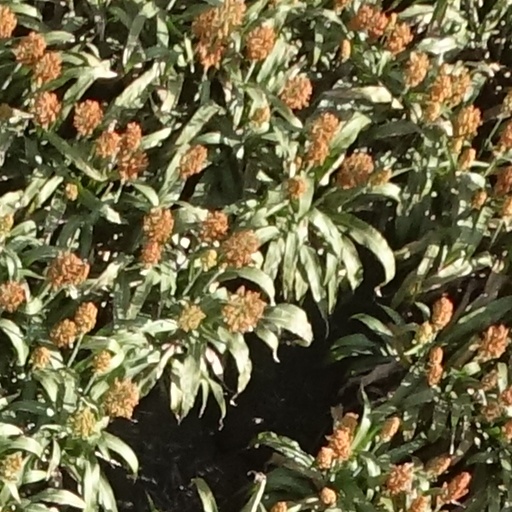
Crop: sorghum